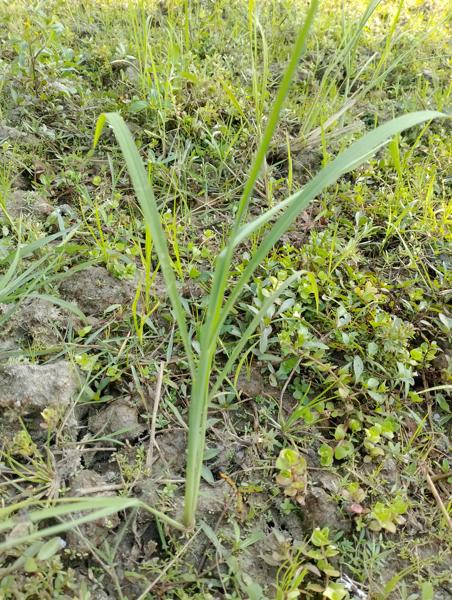
Weed species: Panicum repens